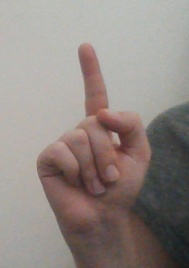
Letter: bb